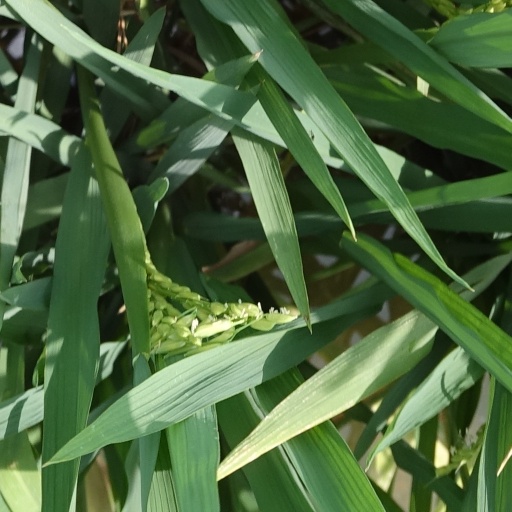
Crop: rice